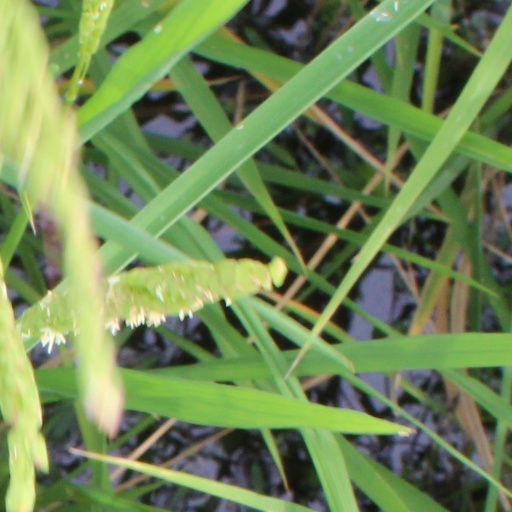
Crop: rice